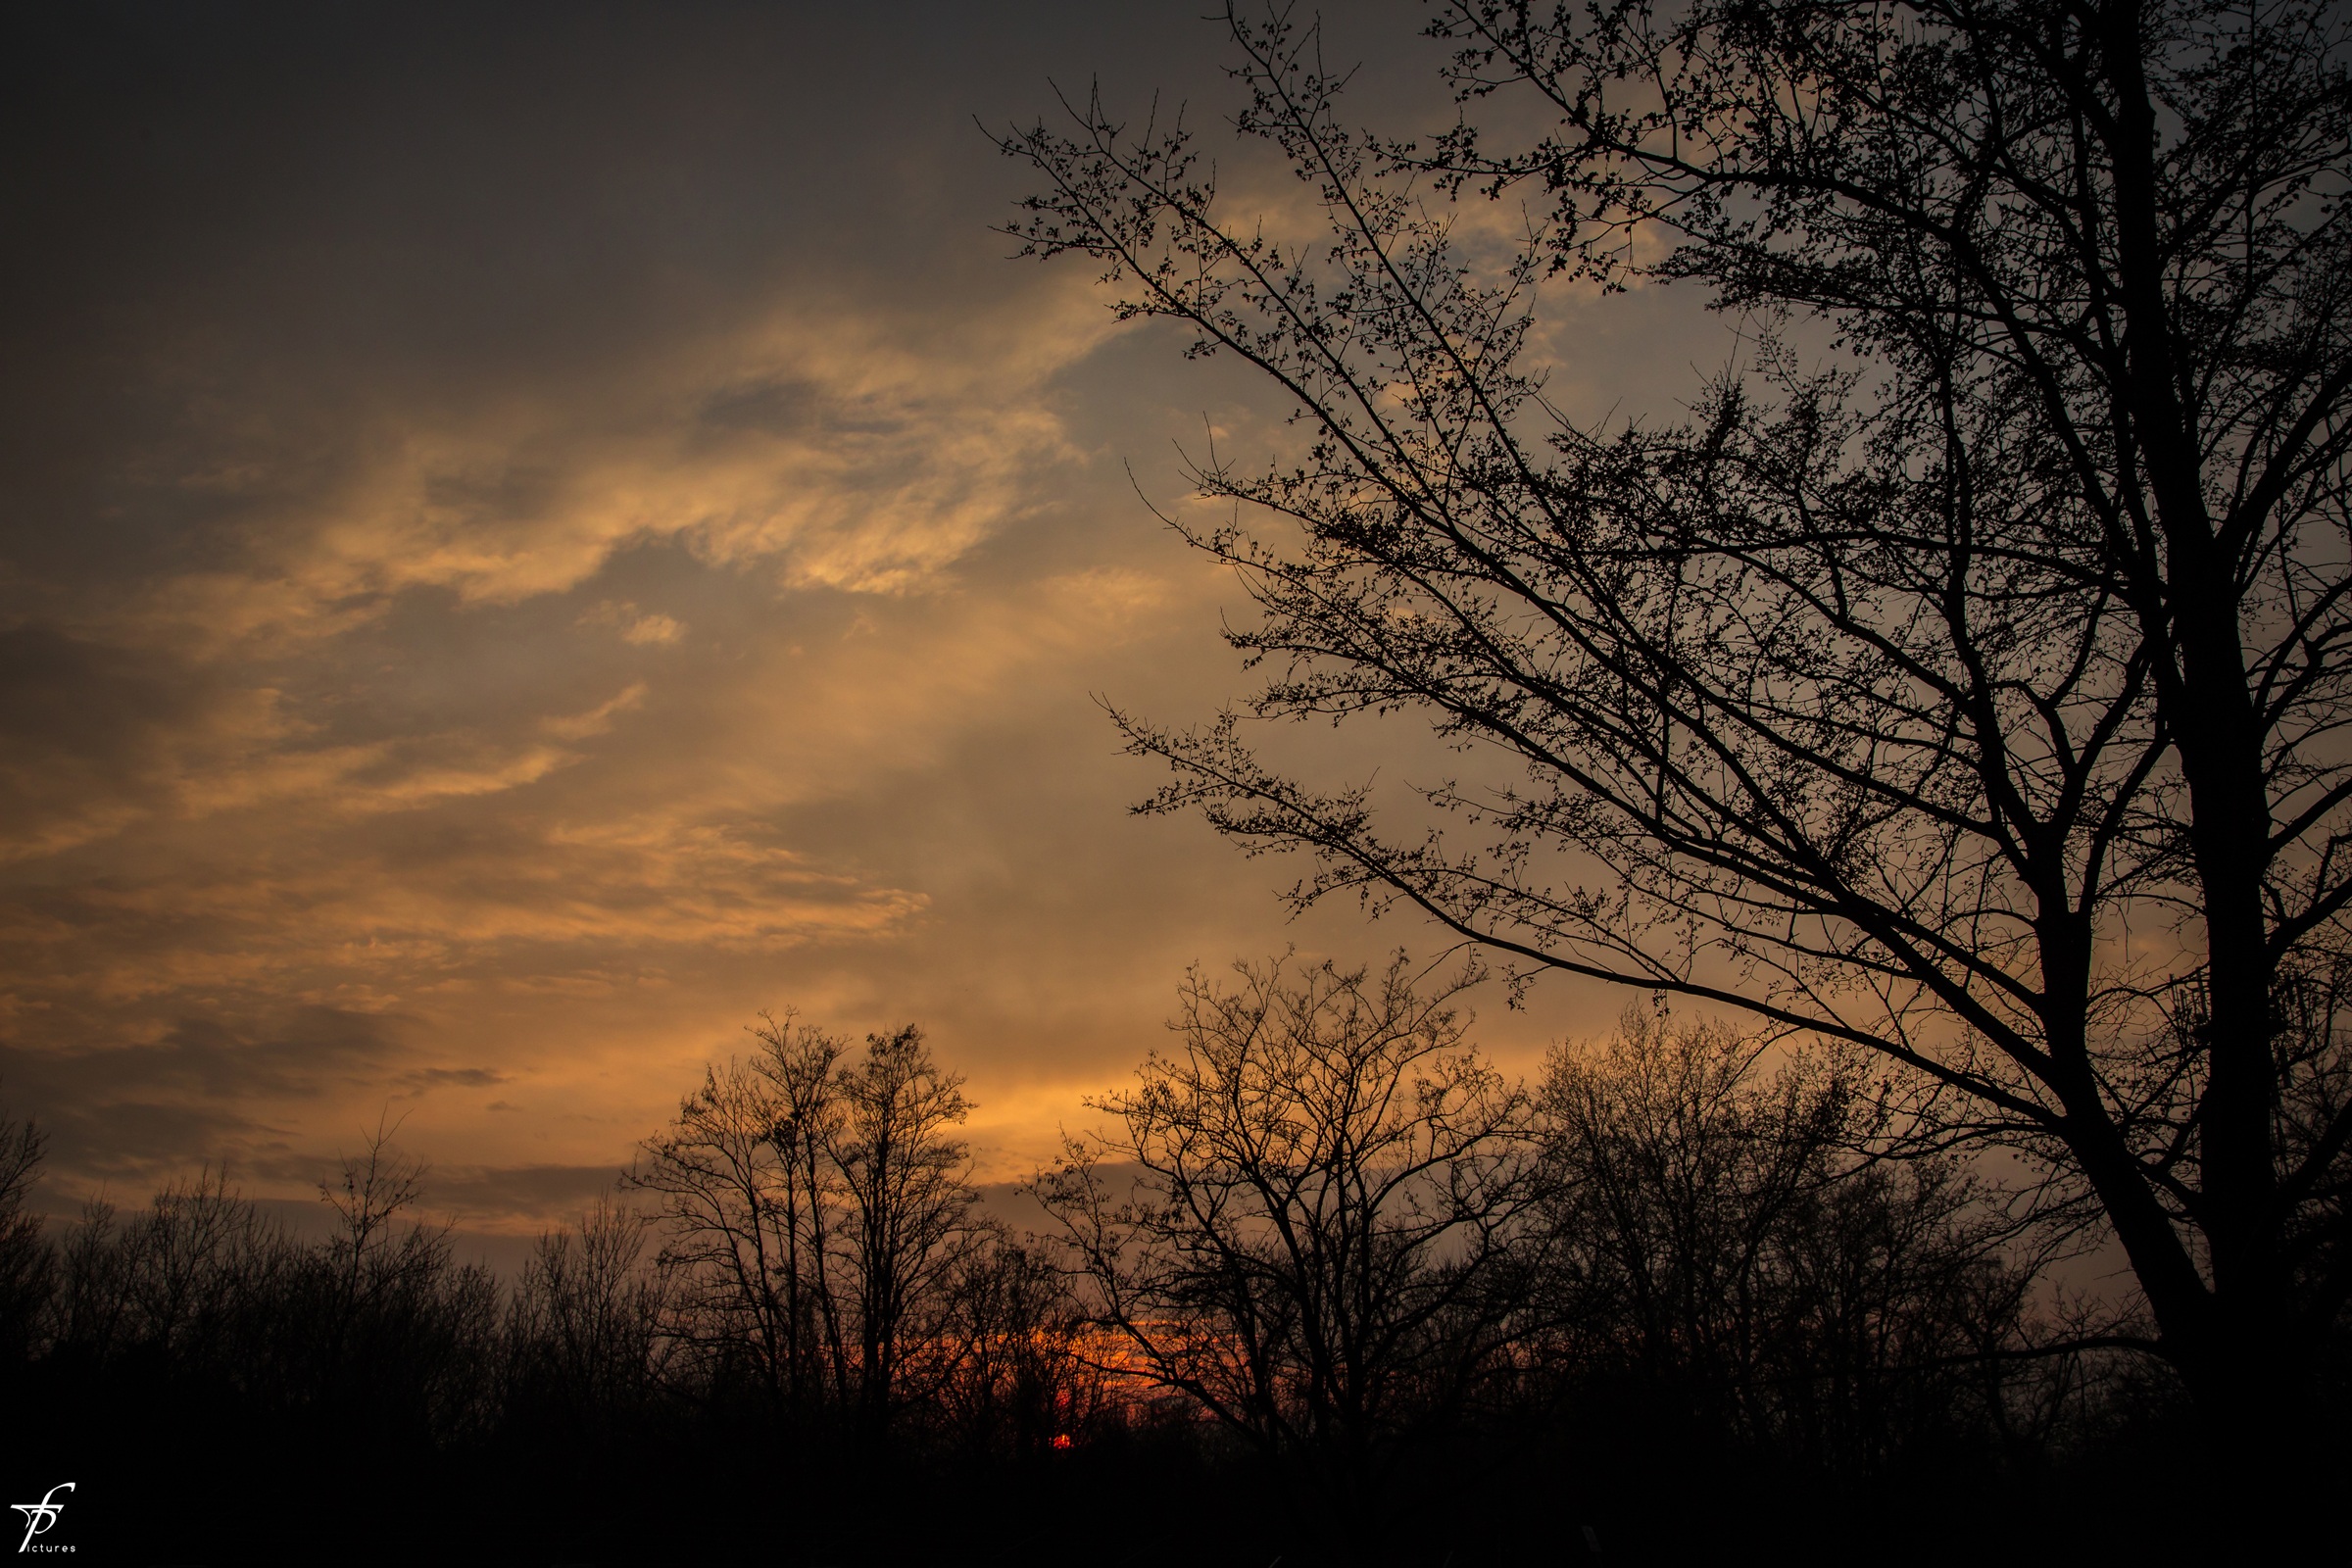
landscape, tree, nature, horizon, branch, cloud, plant, sky, sun, sunrise, sunset, mist, prairie, sunlight, morning, dawn, atmosphere, dark, dusk, evening, spring, darkness, outdoors, atmospheric phenomenon, woody plant